Juan Emilio Viguié

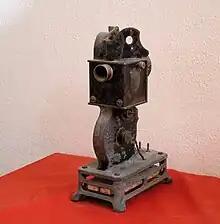
Pathé silent movie projector, probably from the 1920s.

Viguié's interest in the motion picture industry came about in 1901, after viewing the first silent film, an Eduardo Hervet presentation, exhibited in "Teatro La Perla" in Ponce. During a trip to Paris, France, he witnessed Auguste and Louis Lumière's first public motion picture exhibition at the "Caf-Les Capucinos." Upon his return to Puerto Rico he found a job as a movie projectionist at the "Teatro Habana" in his hometown. Viguié was inspired by what he saw and decided that he would like to make movies himself. In 1911, he sent one of his friends to France to purchase a Pathe camera with the money that he had earned.